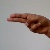
The image shows a hand gesture representing the letter 'H' in Indian Sign Language.